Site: brandenburg
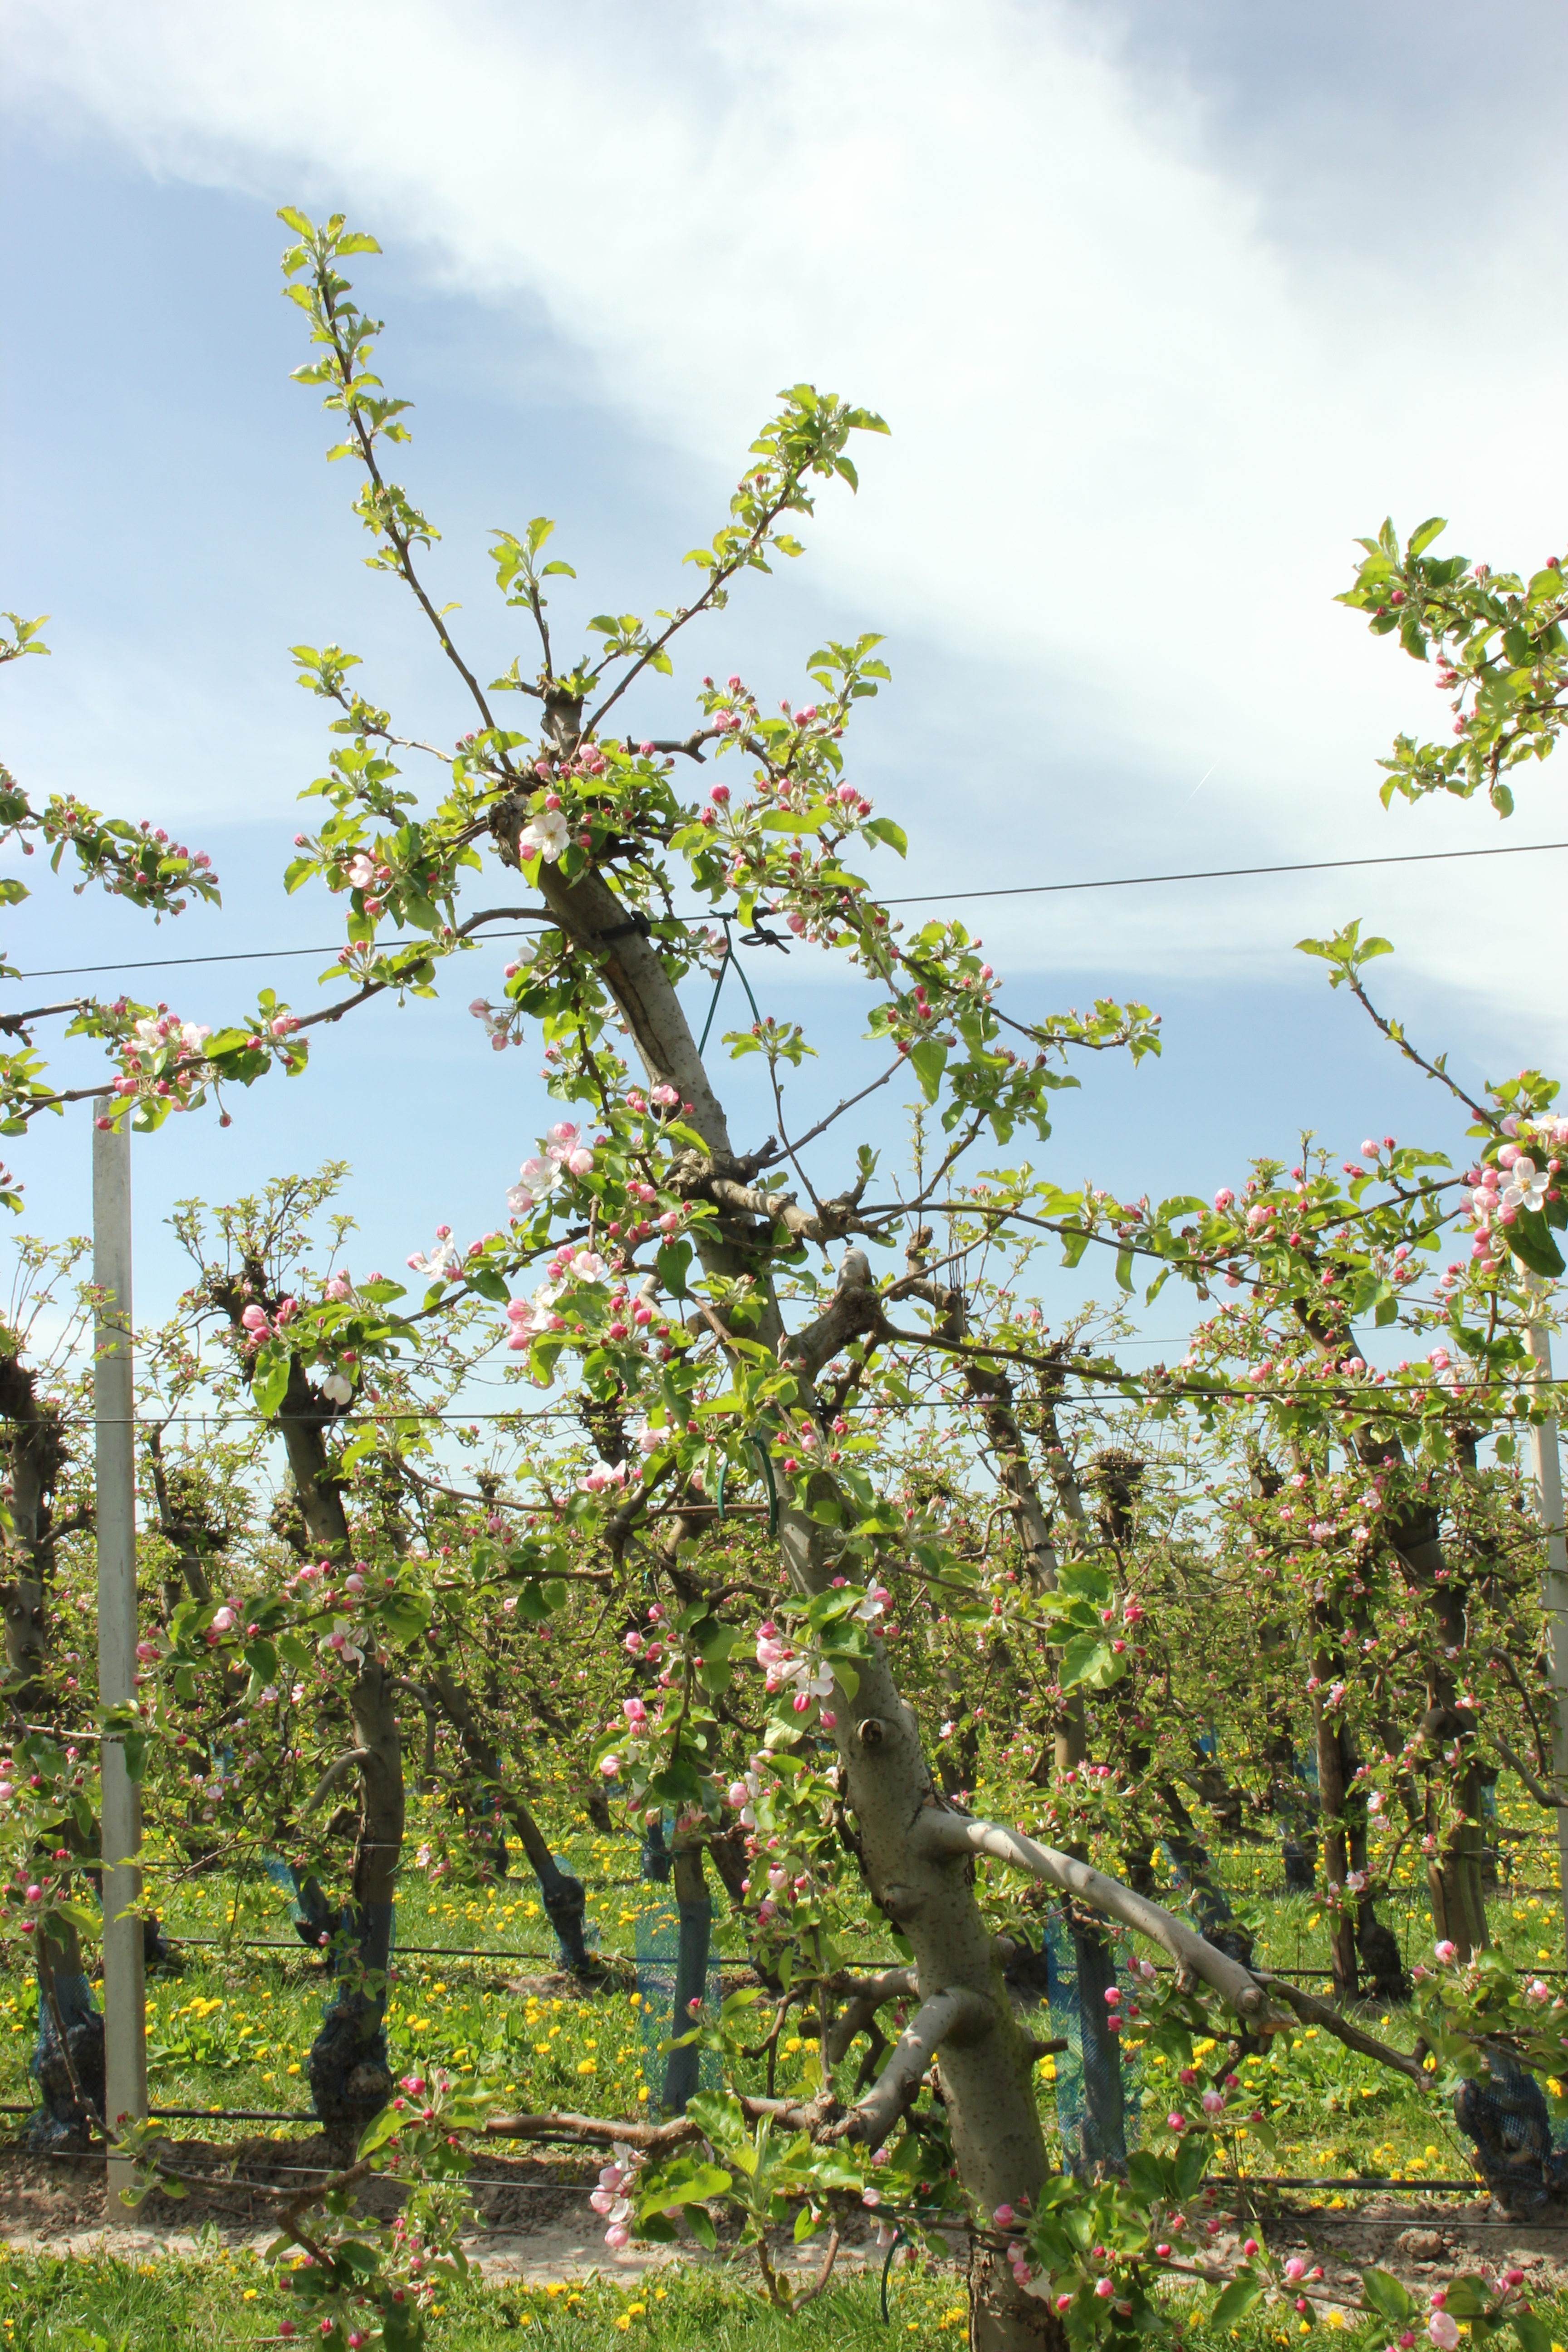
Growth stage (BBCH 57): Inflorescence emergence